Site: brandenburg
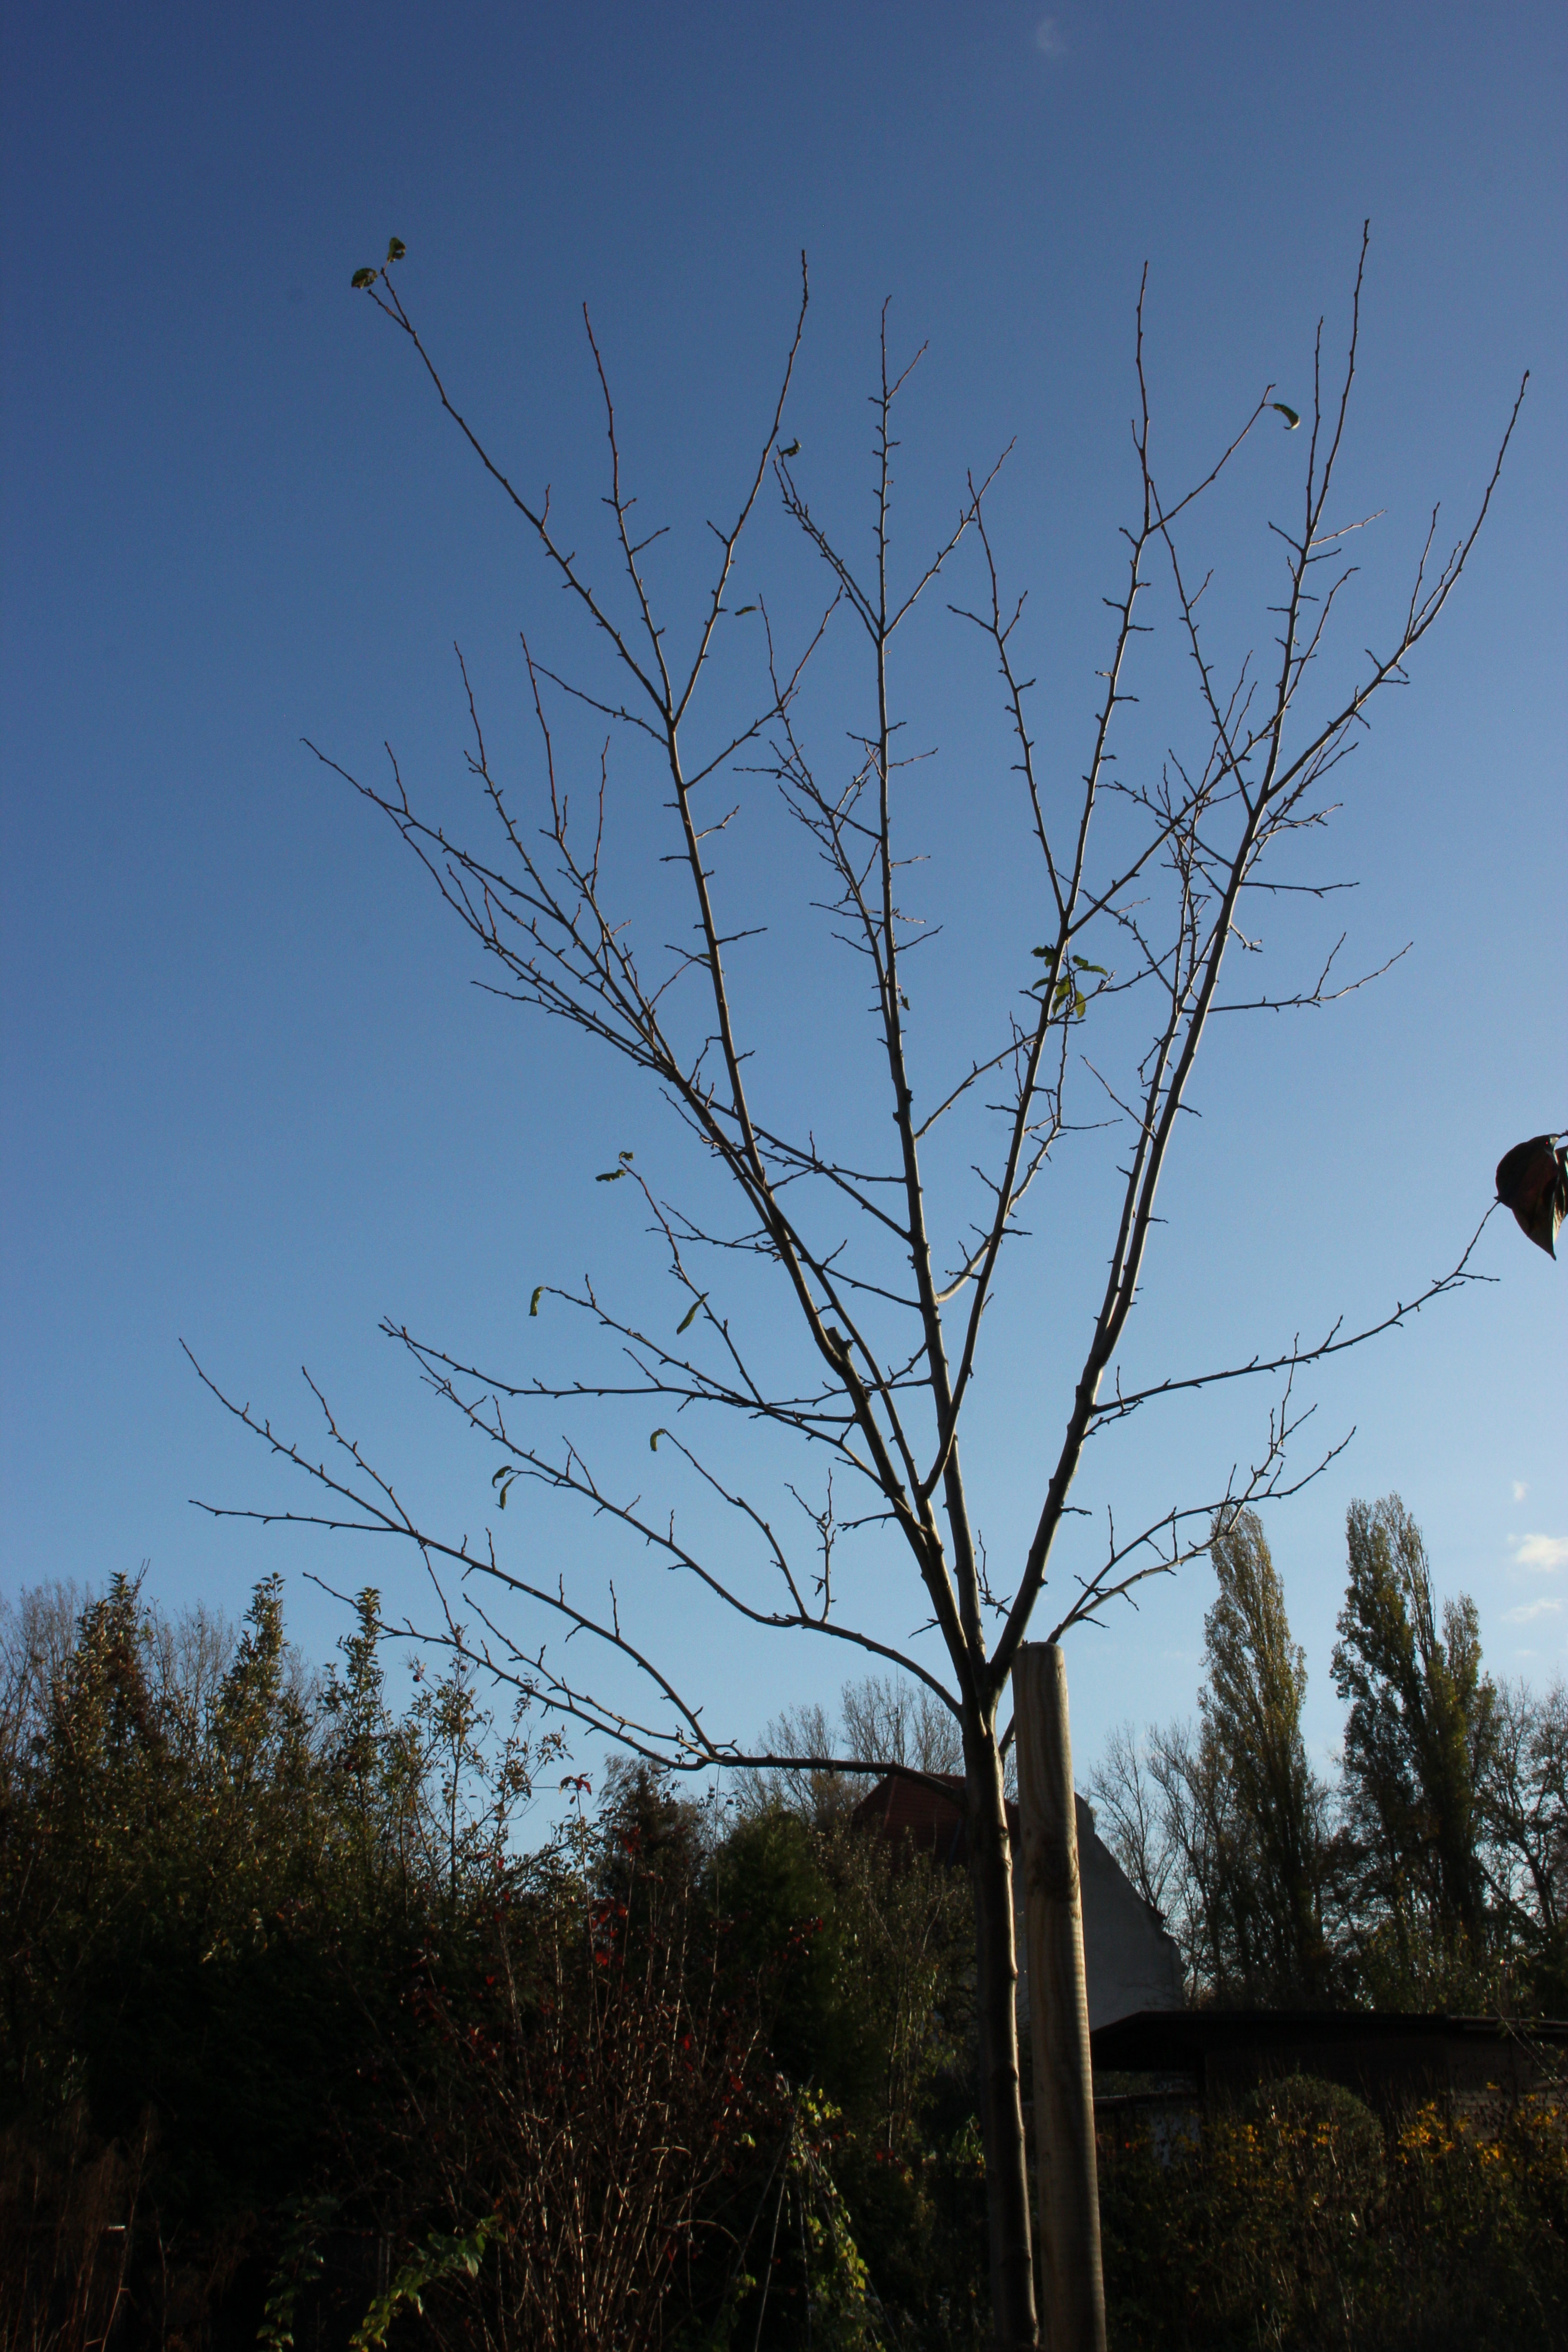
Growth stage (BBCH 91): Senescence, beginning of dormancy